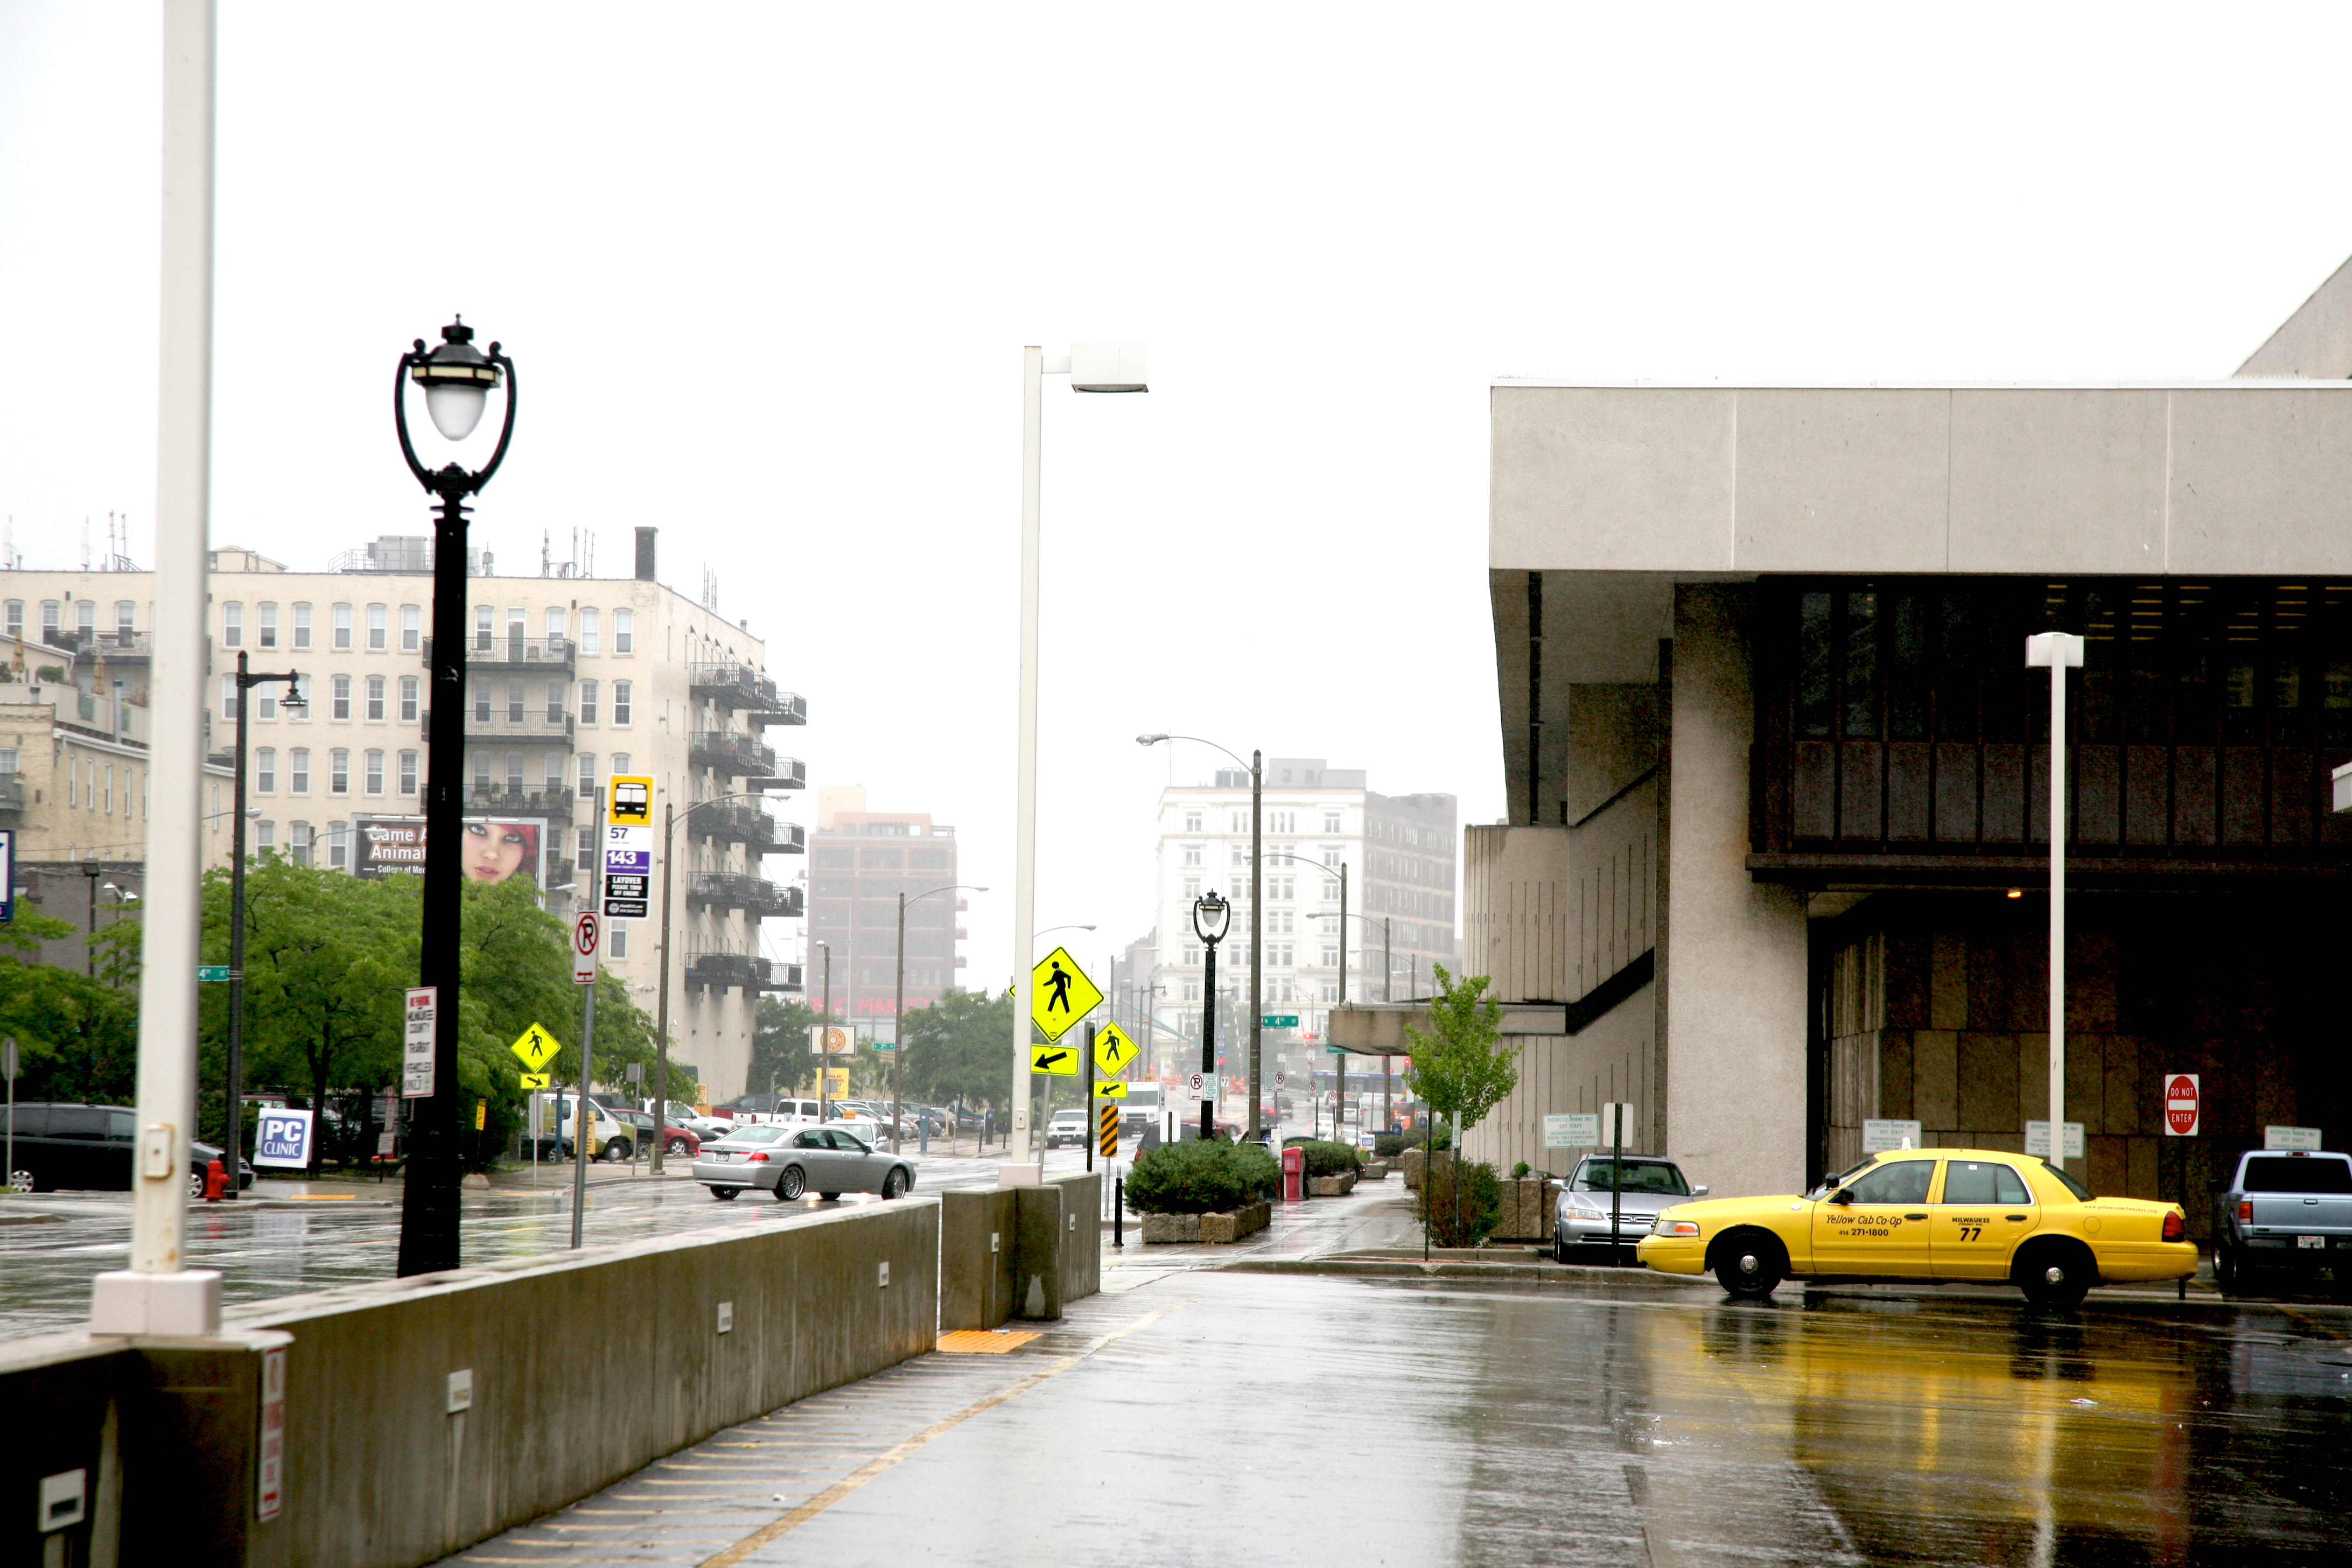
pedestrian, street, rain, city, cityscape, downtown, taxi, cab, transport, plaza, public transport, postoffice, pluie, selection, wisconsin, milwaukee, neighbourhood, urban area, metropolitan area